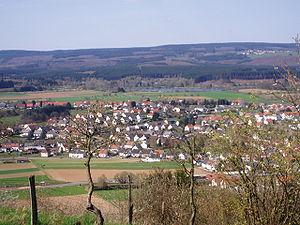
Losheim am See est une commune allemande de l'arrondissement de Merzig-Wadern, en Sarre, d'environ 16 700 habitants.